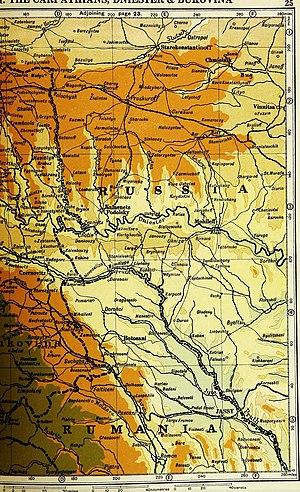
La Bucovine est une région historique de 10 442 km² délimitée en 1775 qui s'étend dans l'espace frontalier de l'Europe centrale, de l'Europe de l'Est et de l'Europe du Sud-Est. La moitié Nord avec 5 713 km² est en Ukraine depuis la dislocation de l'URSS en 1991 et le Sud avec 4 729 km² en Roumanie.